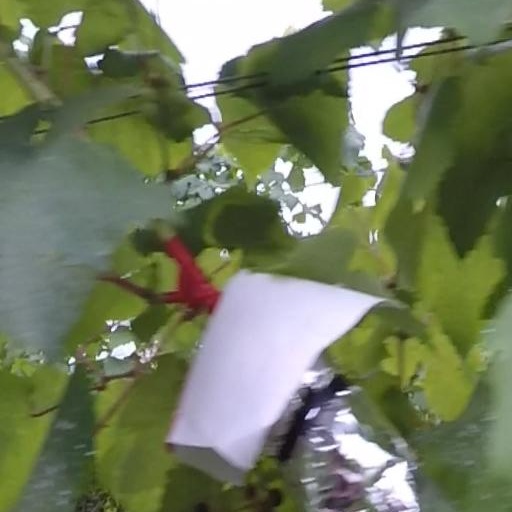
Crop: grape